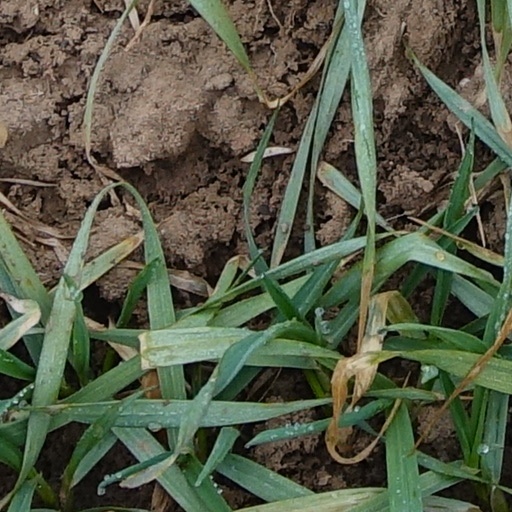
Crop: wheat